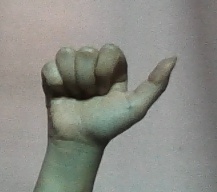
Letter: dhad